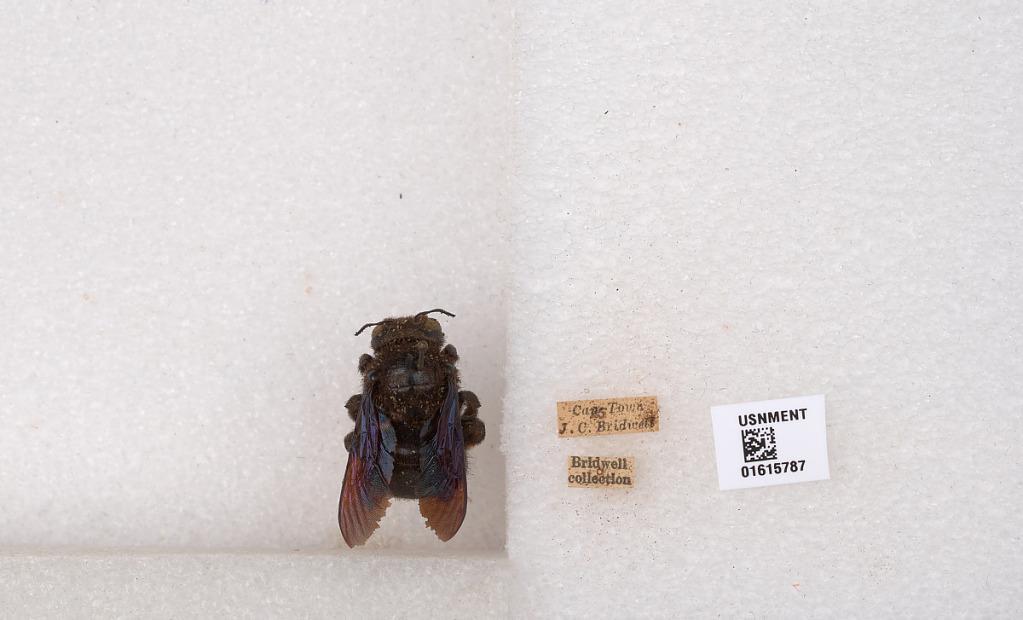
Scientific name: Xylocopa (Xylomelissa) rufitarsis Lepeletier
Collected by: J. Bridwell
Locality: CapeTown